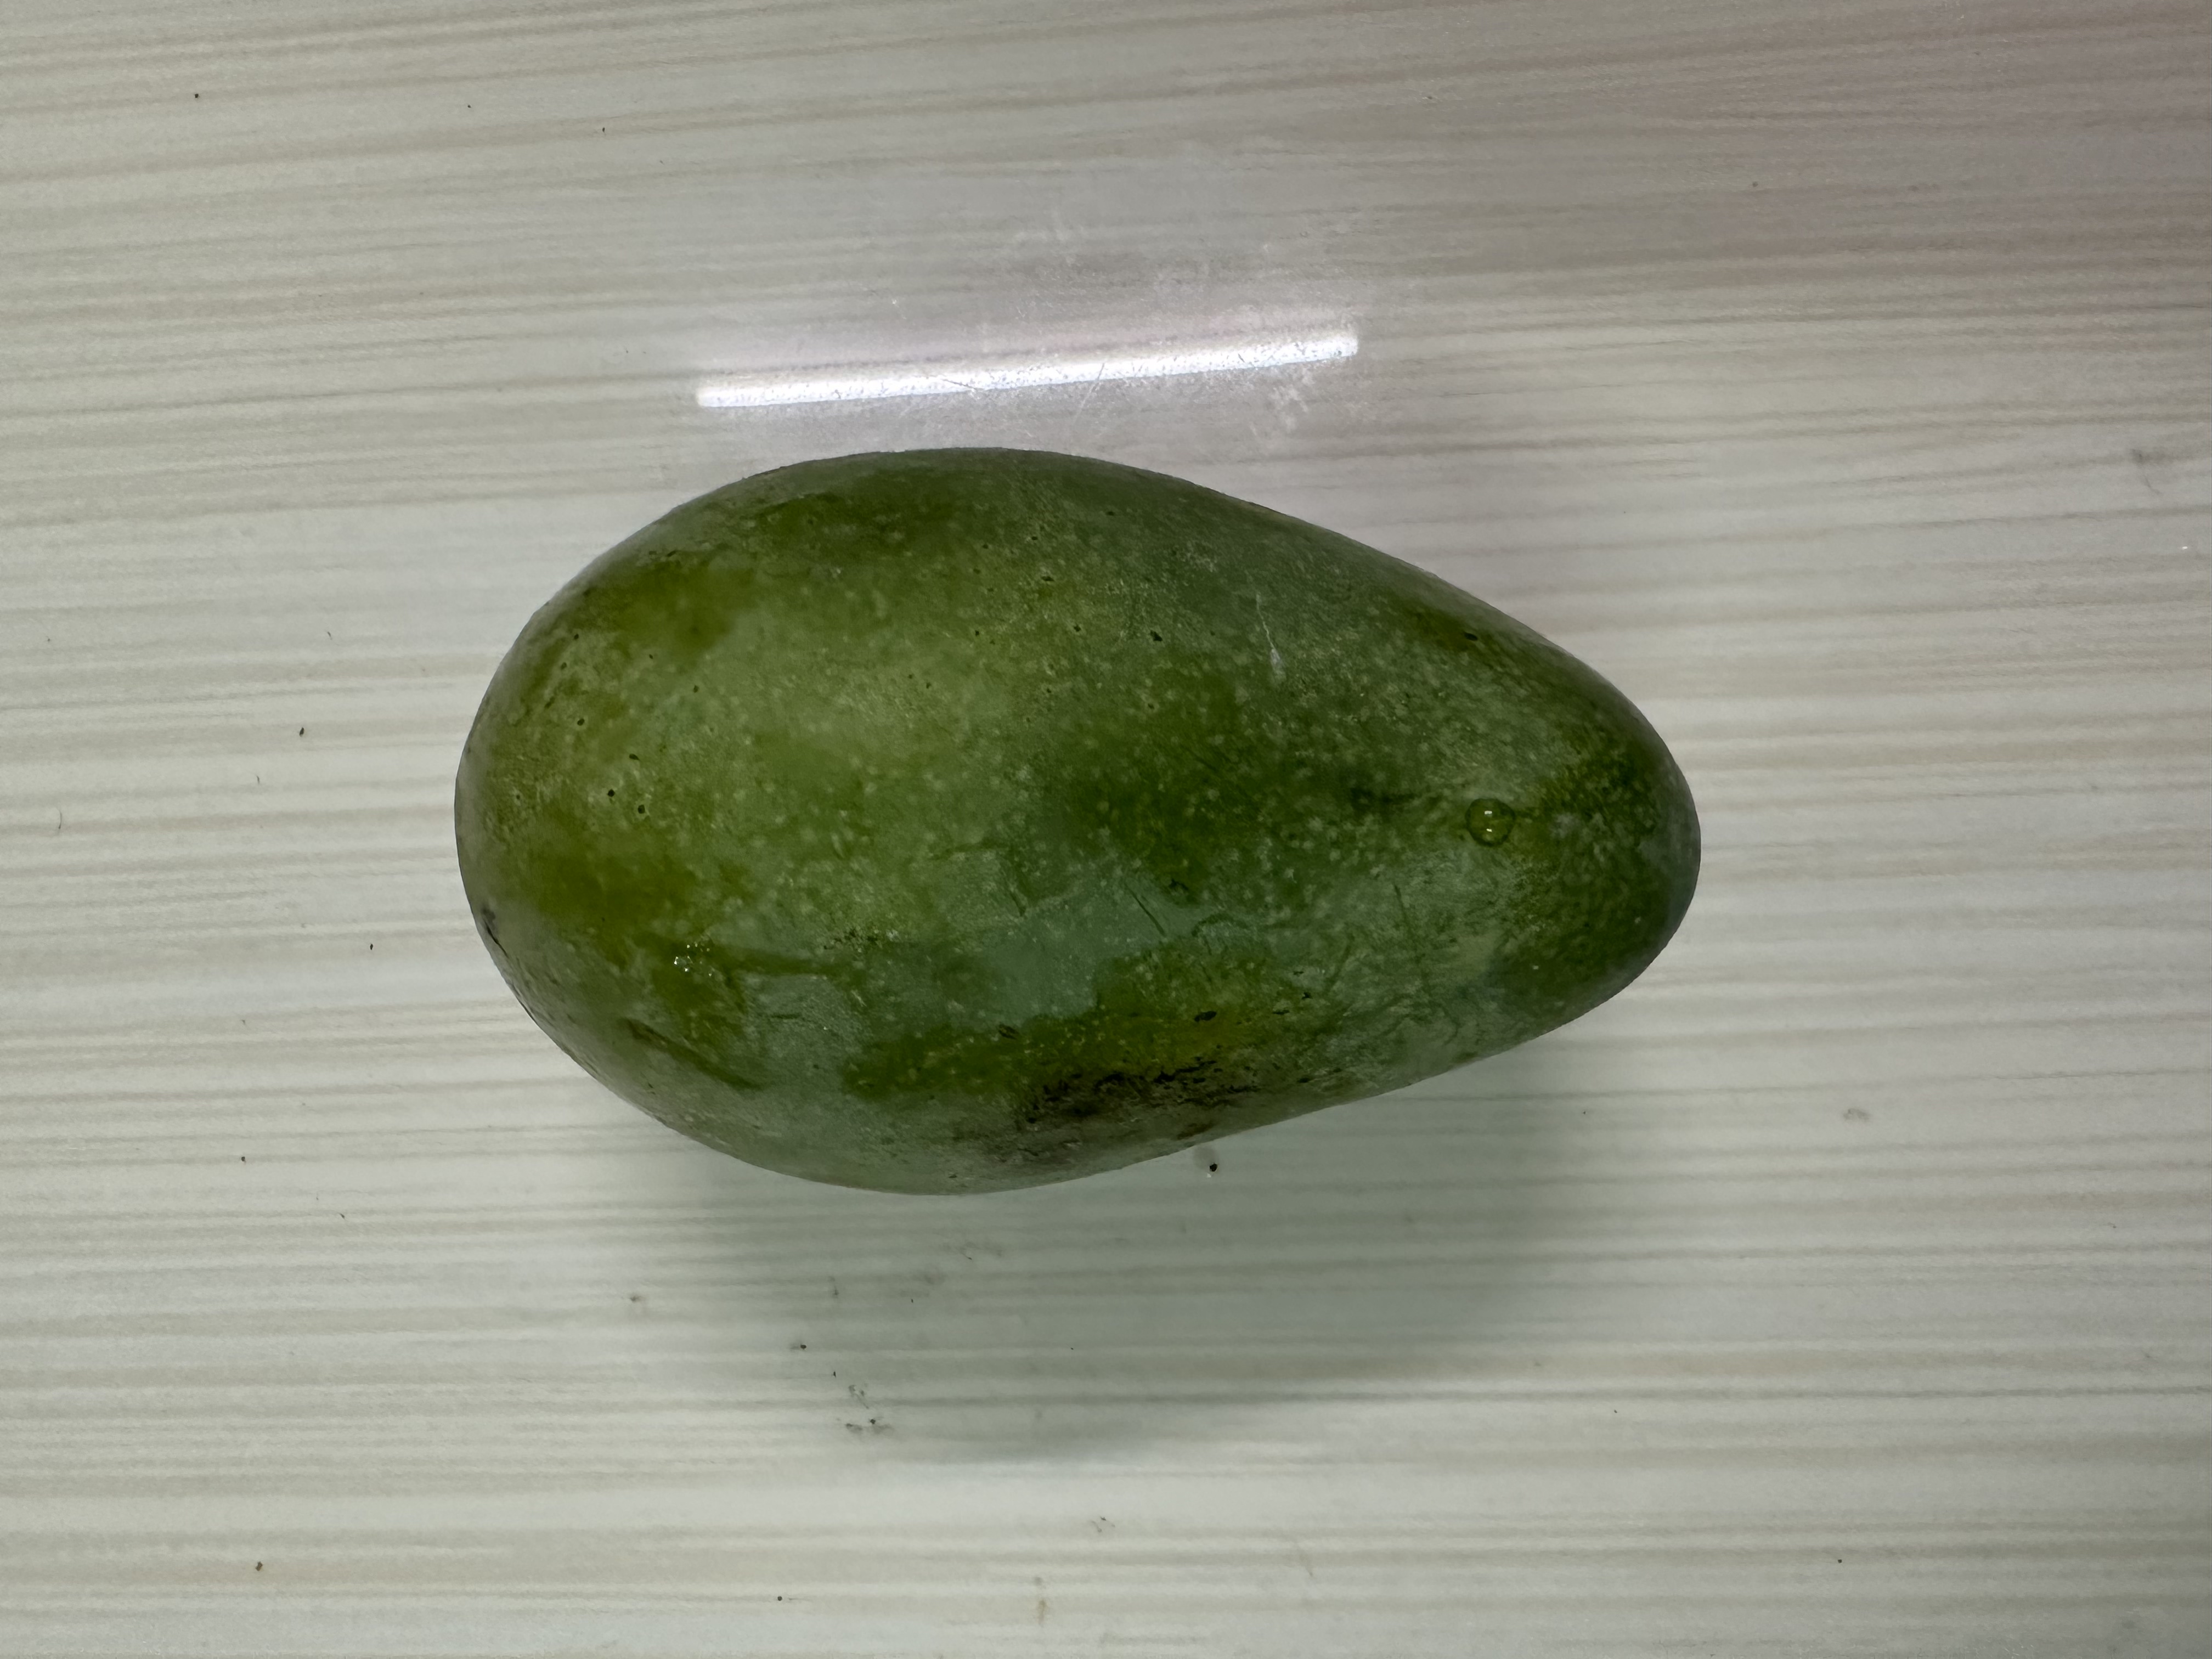
Mango variety: Amrapali